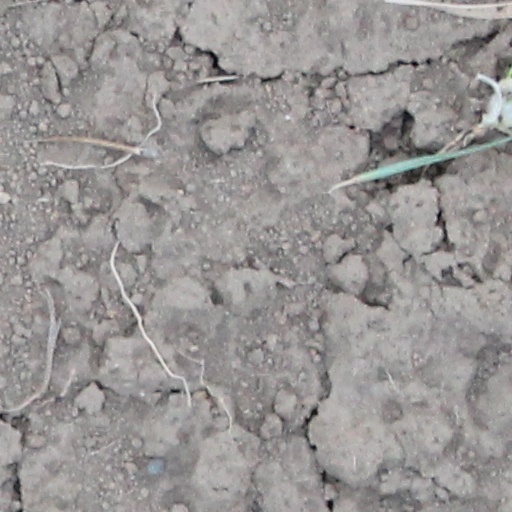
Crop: wheat